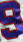
Number: 9